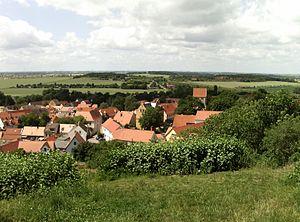
Landsberg est une ville de l'arrondissement de Saale en Saxe-Anhalt.